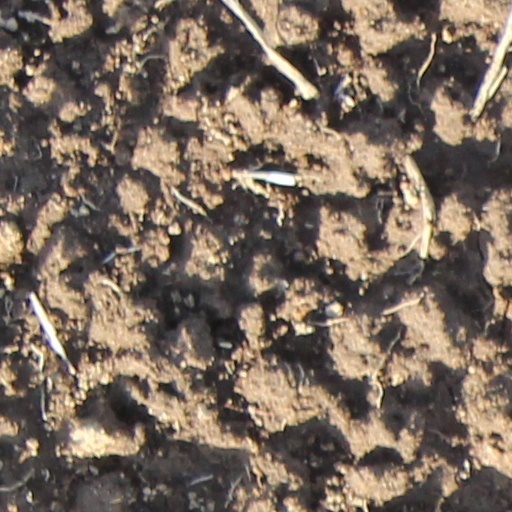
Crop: wheat